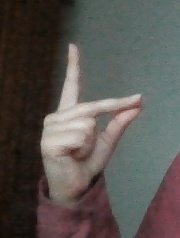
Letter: ta